Biomimetics

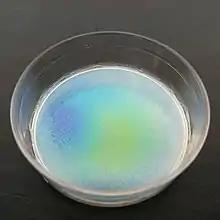
Macroscopic picture of a film of cellulose nanocrystal suspension cast on a Petri dish (diameter: 3.5cm)

Nacre exhibits similar mechanical properties however with rather simpler structure. Nacre shows a brick and mortar like structure with thick mineral layer (0.2–0.9 μm) of closely packed aragonite structures and thin organic matrix (~20 nm). While thin films and micrometer sized samples that mimic these structures are already produced, successful production of bulk biomimetic structural materials is yet to be realized. However, numerous processing techniques have been proposed for producing nacre like materials. Pavement cells, epidermal cells on the surface of plant leaves and petals, often form wavy interlocking patterns resembling jigsaw puzzle pieces and are shown to enhance the fracture toughness of leaves, key to plant survival. Their pattern, replicated in laser-engraved Poly(methyl methacrylate) samples, was also demonstrated to lead to increased fracture toughness. It is suggested that the arrangement and patterning of cells play a role in managing crack propagation in tissues.